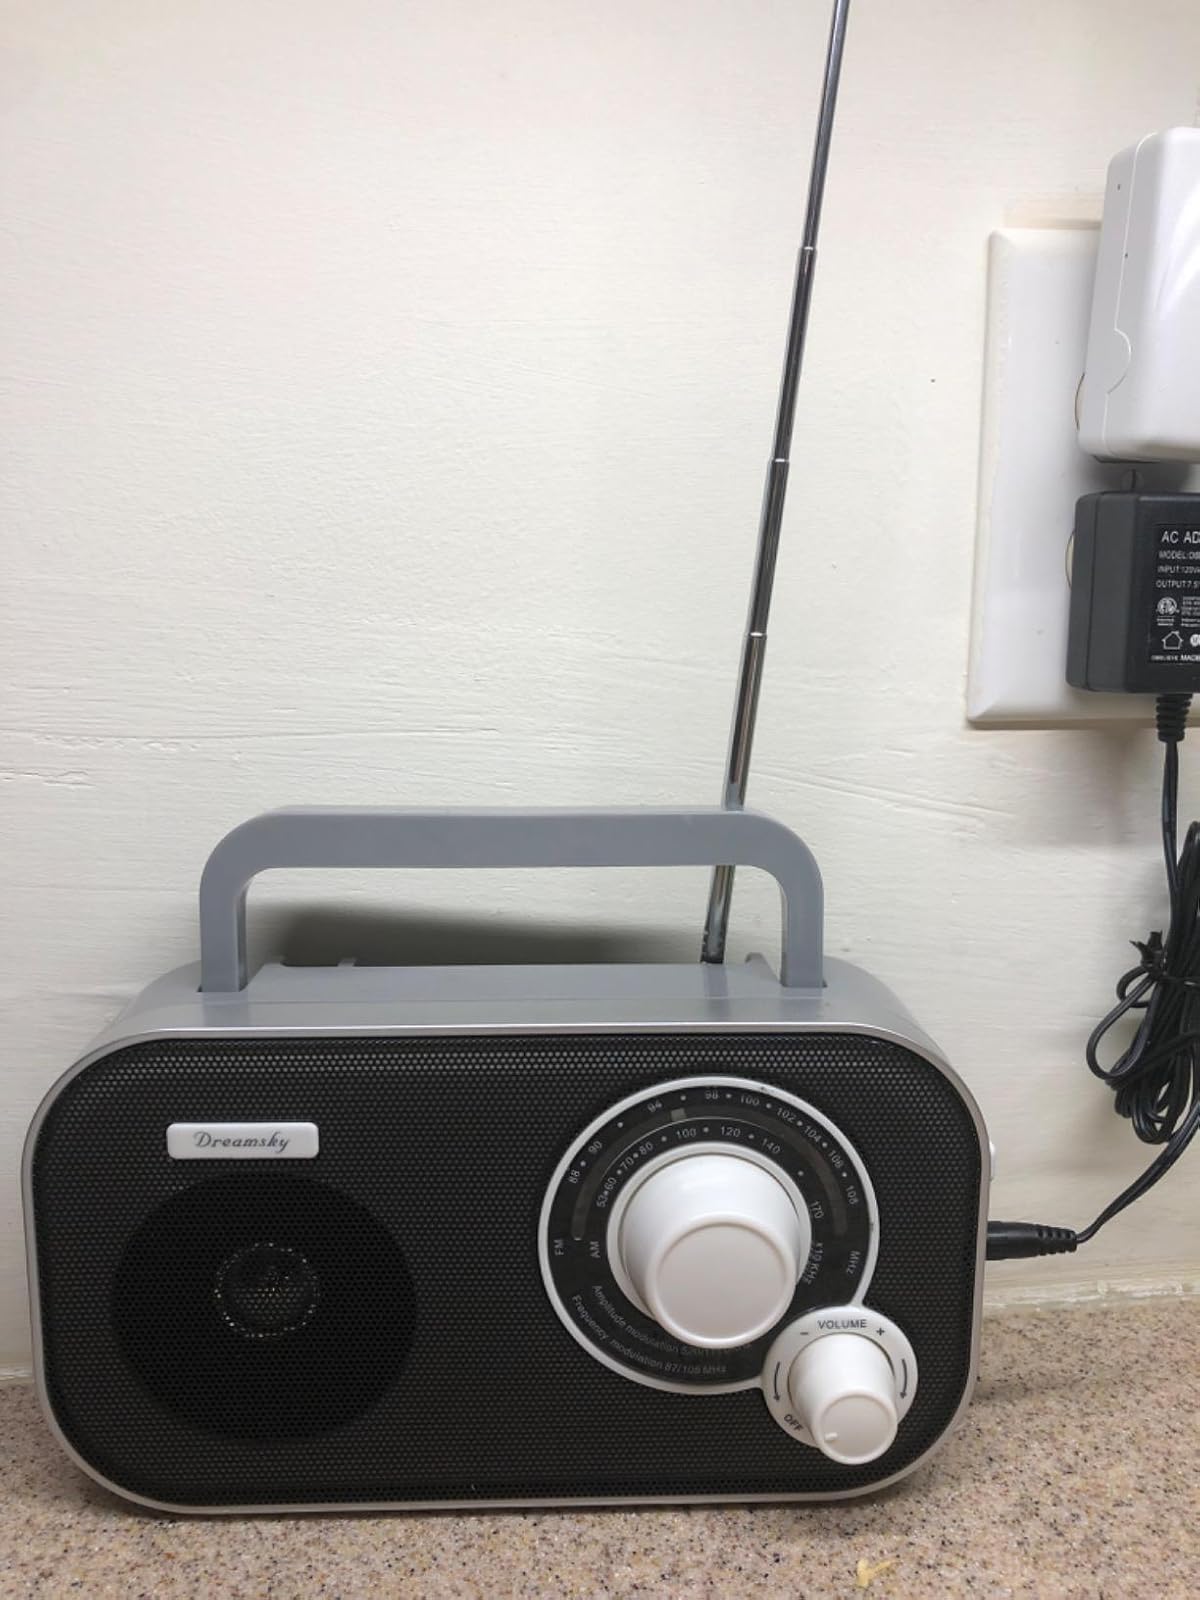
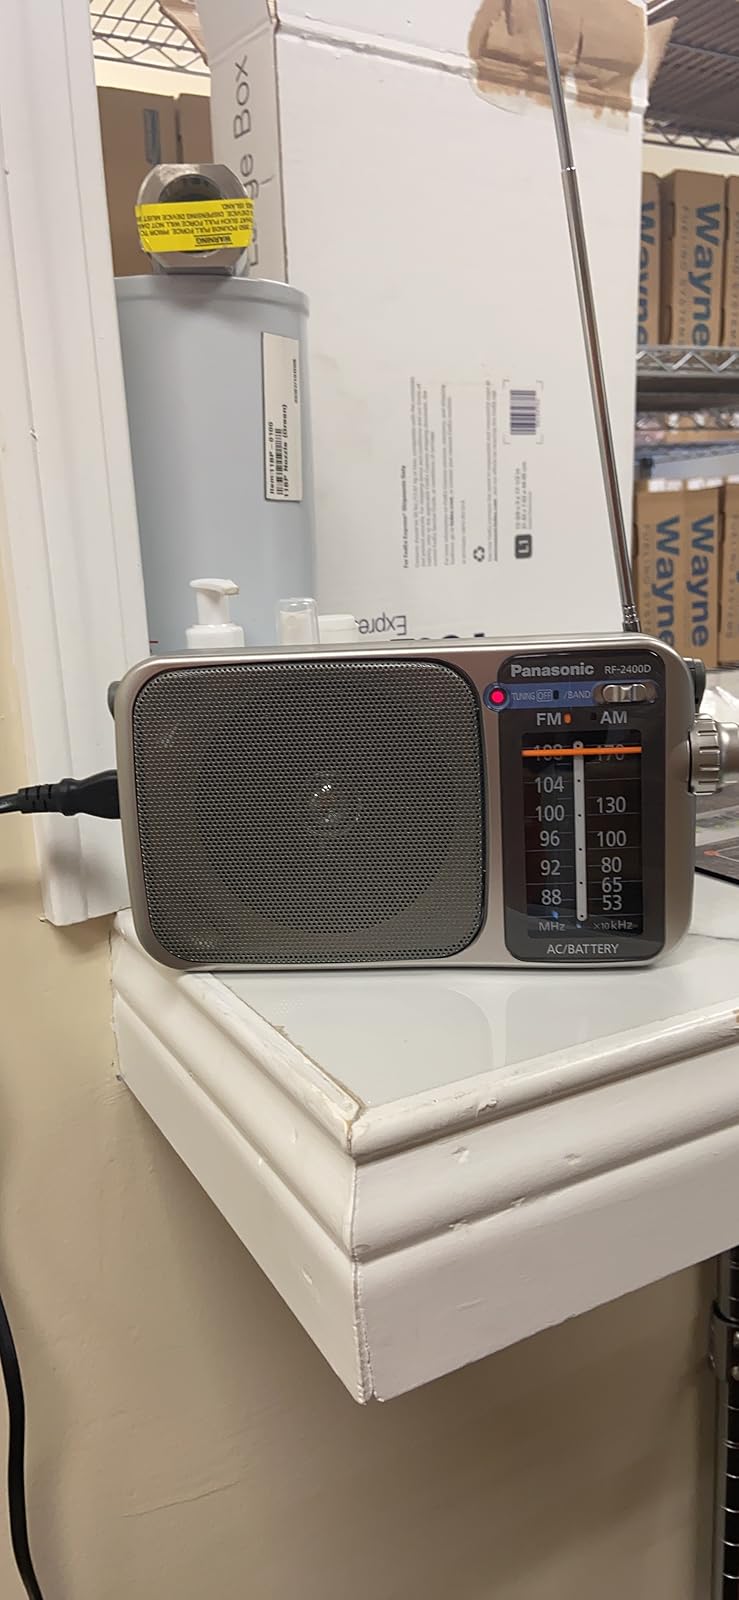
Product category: radio
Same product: no